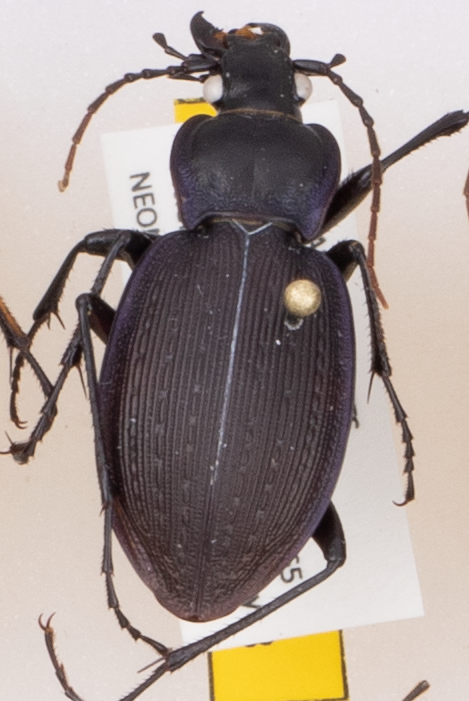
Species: Carabus goryi
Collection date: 2018-05-22
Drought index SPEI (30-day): -1.156
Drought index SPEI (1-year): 0.034
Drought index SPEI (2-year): -0.84